SiTech DEV1

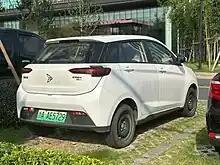
Sitech DEV1 rear

The public debut for the SiTech DEV1 was during the 2018 Beijing Auto Show and it was launched in the China car market in Q3, 2018.